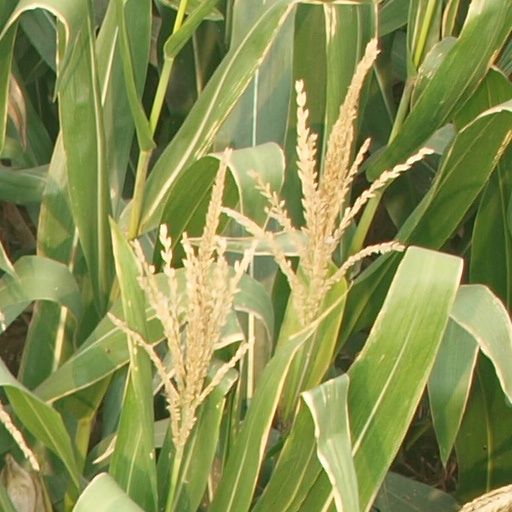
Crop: maize; corn